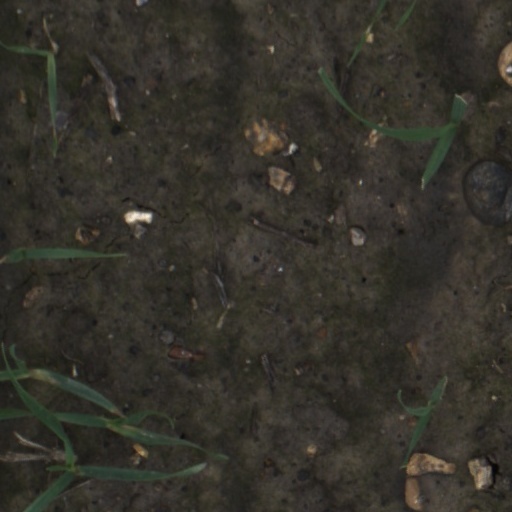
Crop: wheat